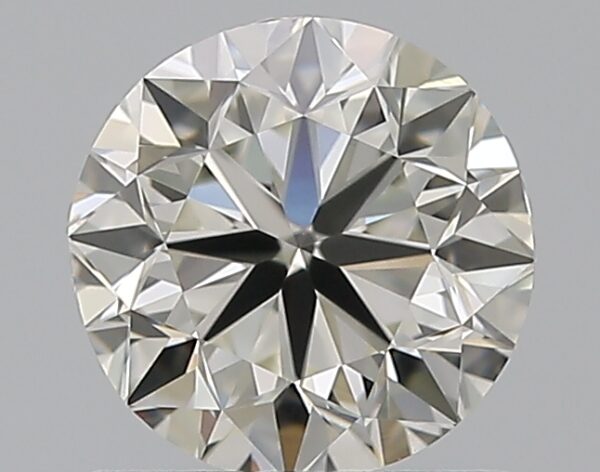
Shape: round
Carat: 0.9
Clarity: VS1
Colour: I
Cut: VG
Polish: EX
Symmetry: VG
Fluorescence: ST
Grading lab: GIA
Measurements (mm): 5.95 x 6.03 x 3.86